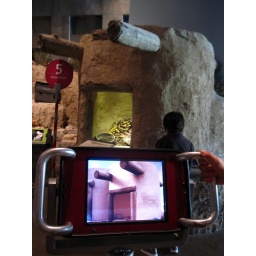
Point the monitor and they show you a rendering of what the building in front of you looked like back in the day.